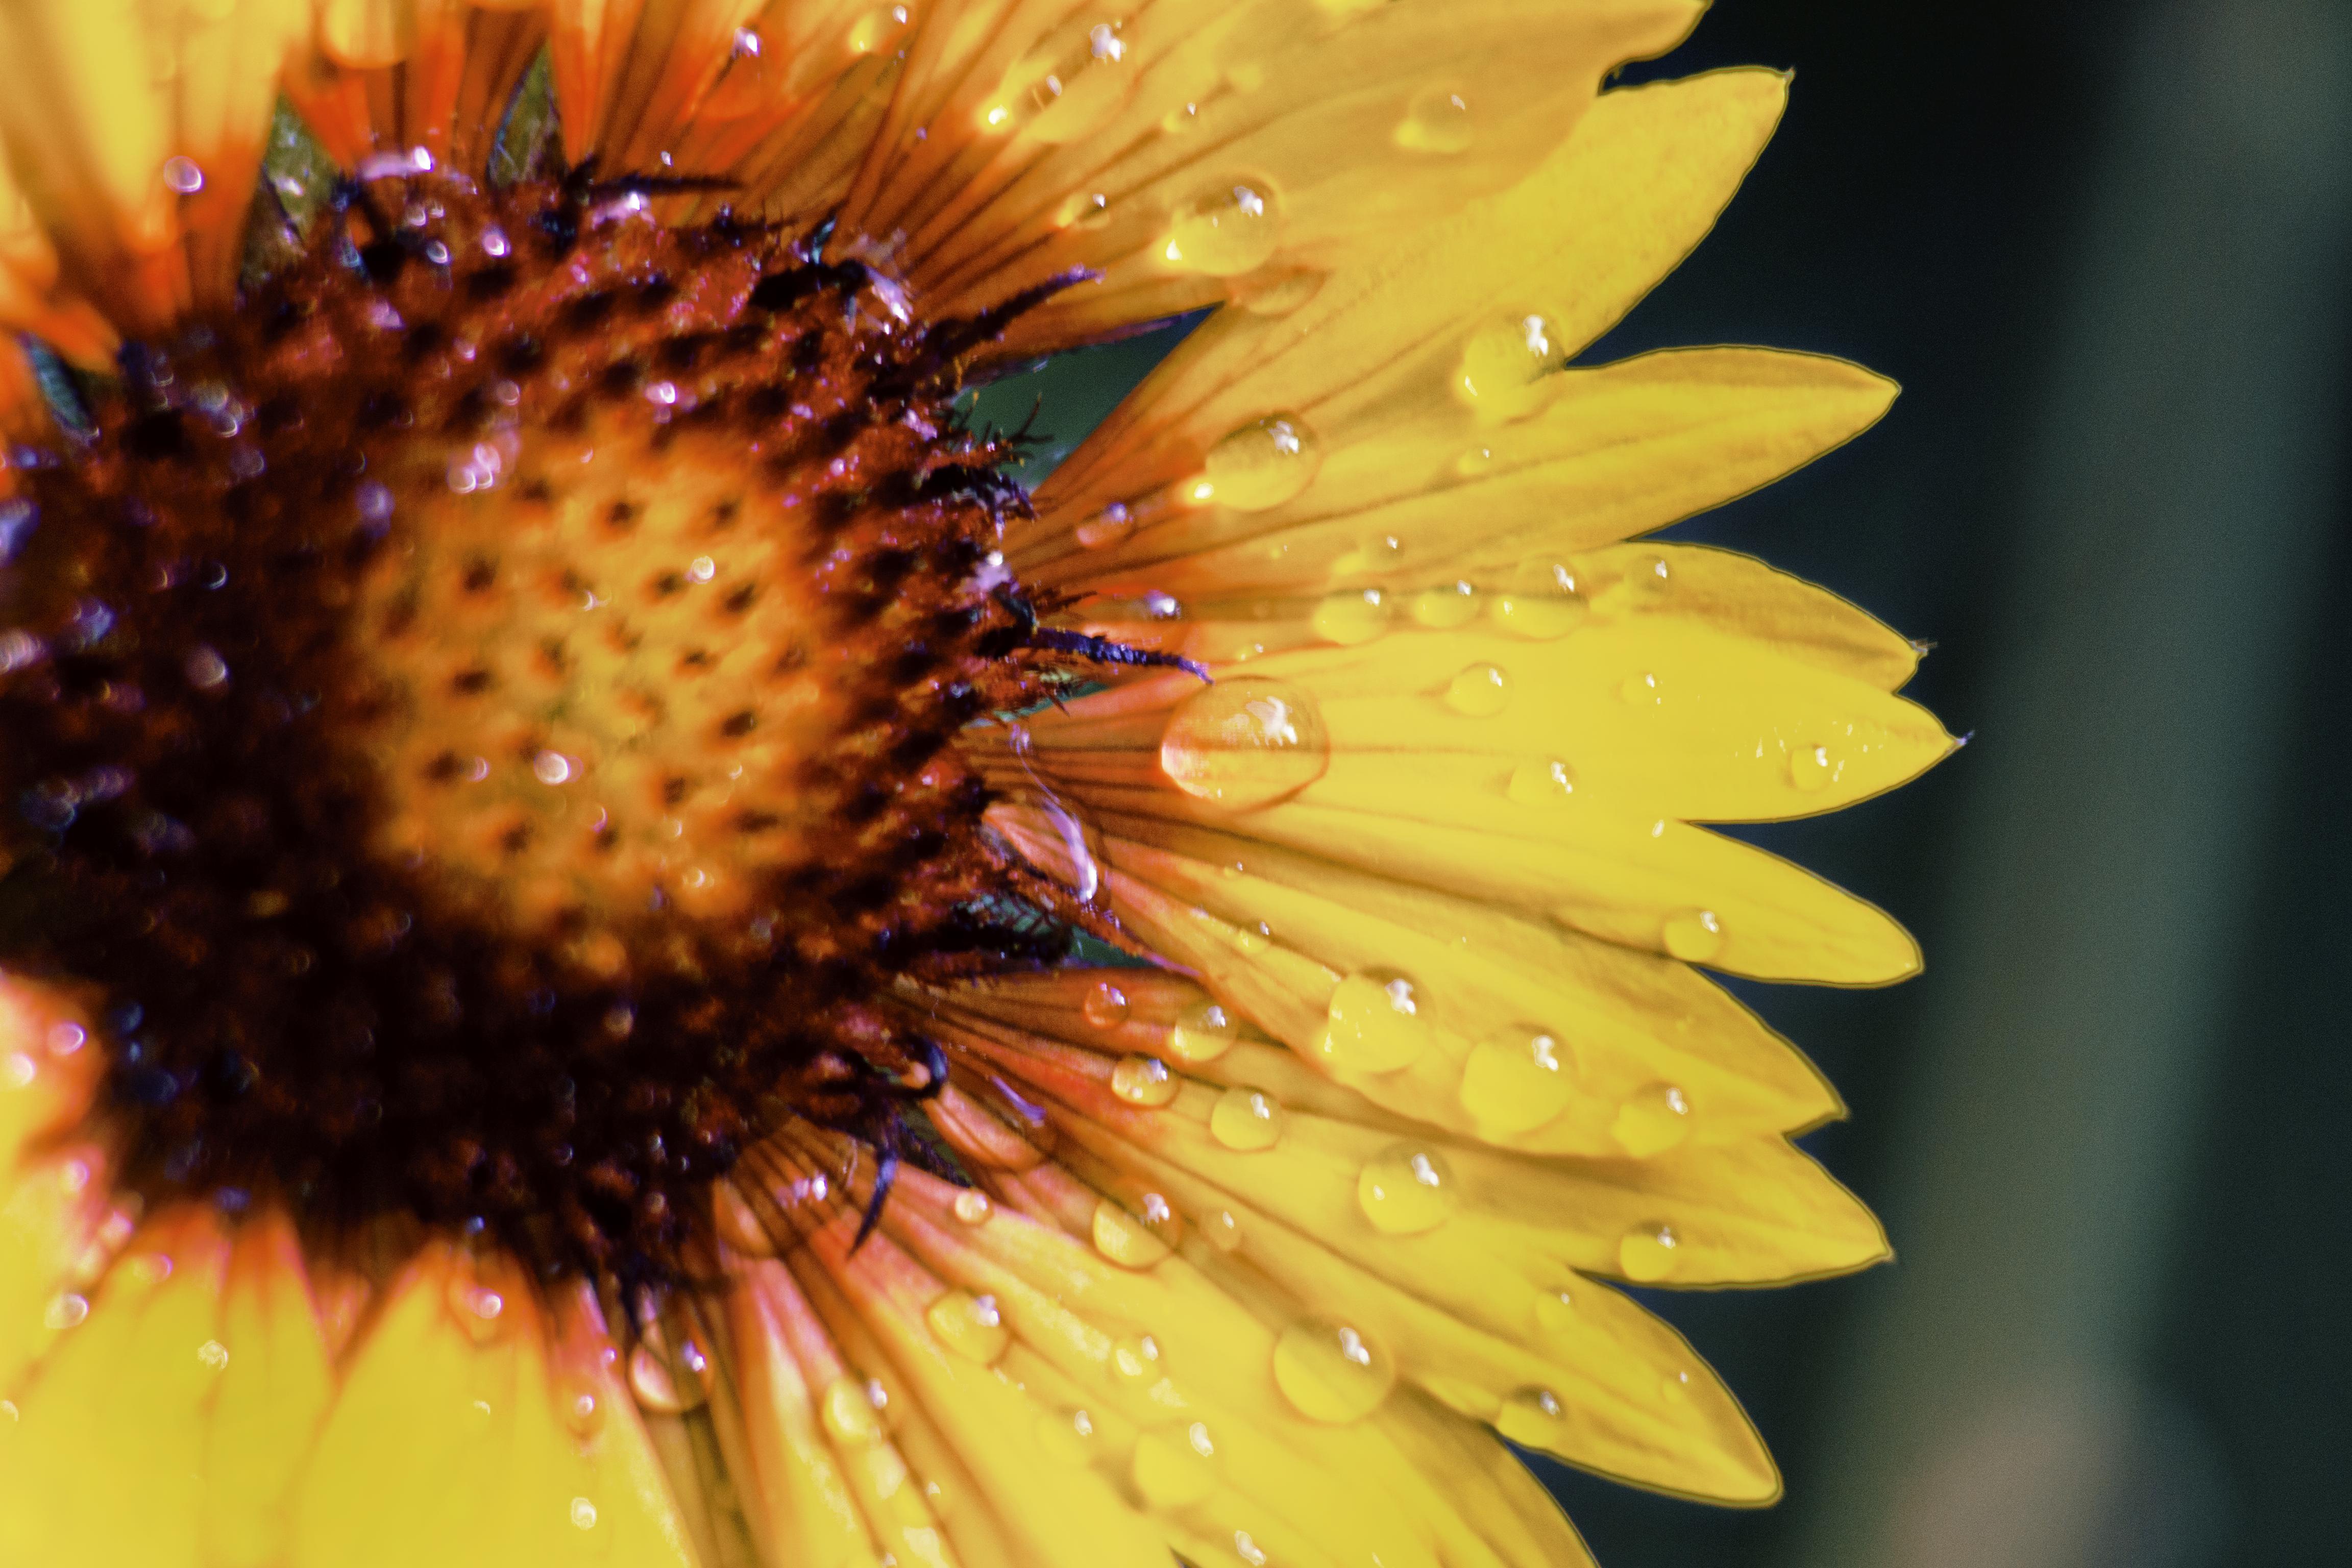
nature, blossom, light, plant, photography, flower, petal, bloom, europe, color, macro, peace, serene, botany, nikon, yellow, closeup, flora, close up, happiness, fleur, passion, soft, nikkor, quiet, douceur, parfum, nikond750, plaisir, softness, scent, perfume, treasure, pleasure, bienetre, macro photography, c uruyann, flowering plant, daisy family, plant stem, land plant